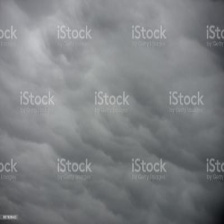
Cloud type: Stratus